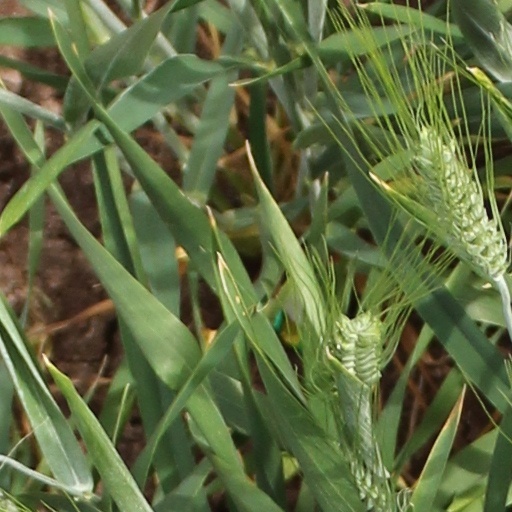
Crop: wheat